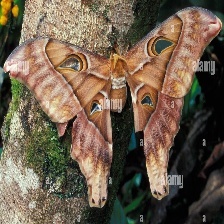
Species: HERCULES MOTH